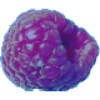
Label: Raspberry 1